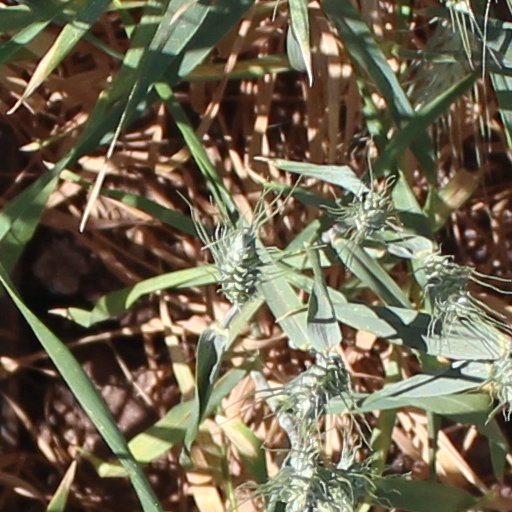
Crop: wheat